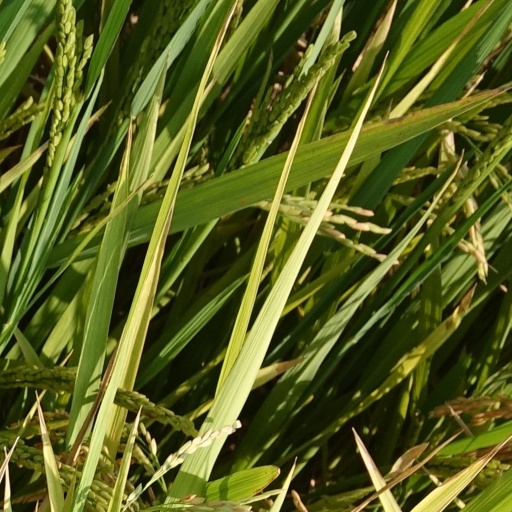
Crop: rice